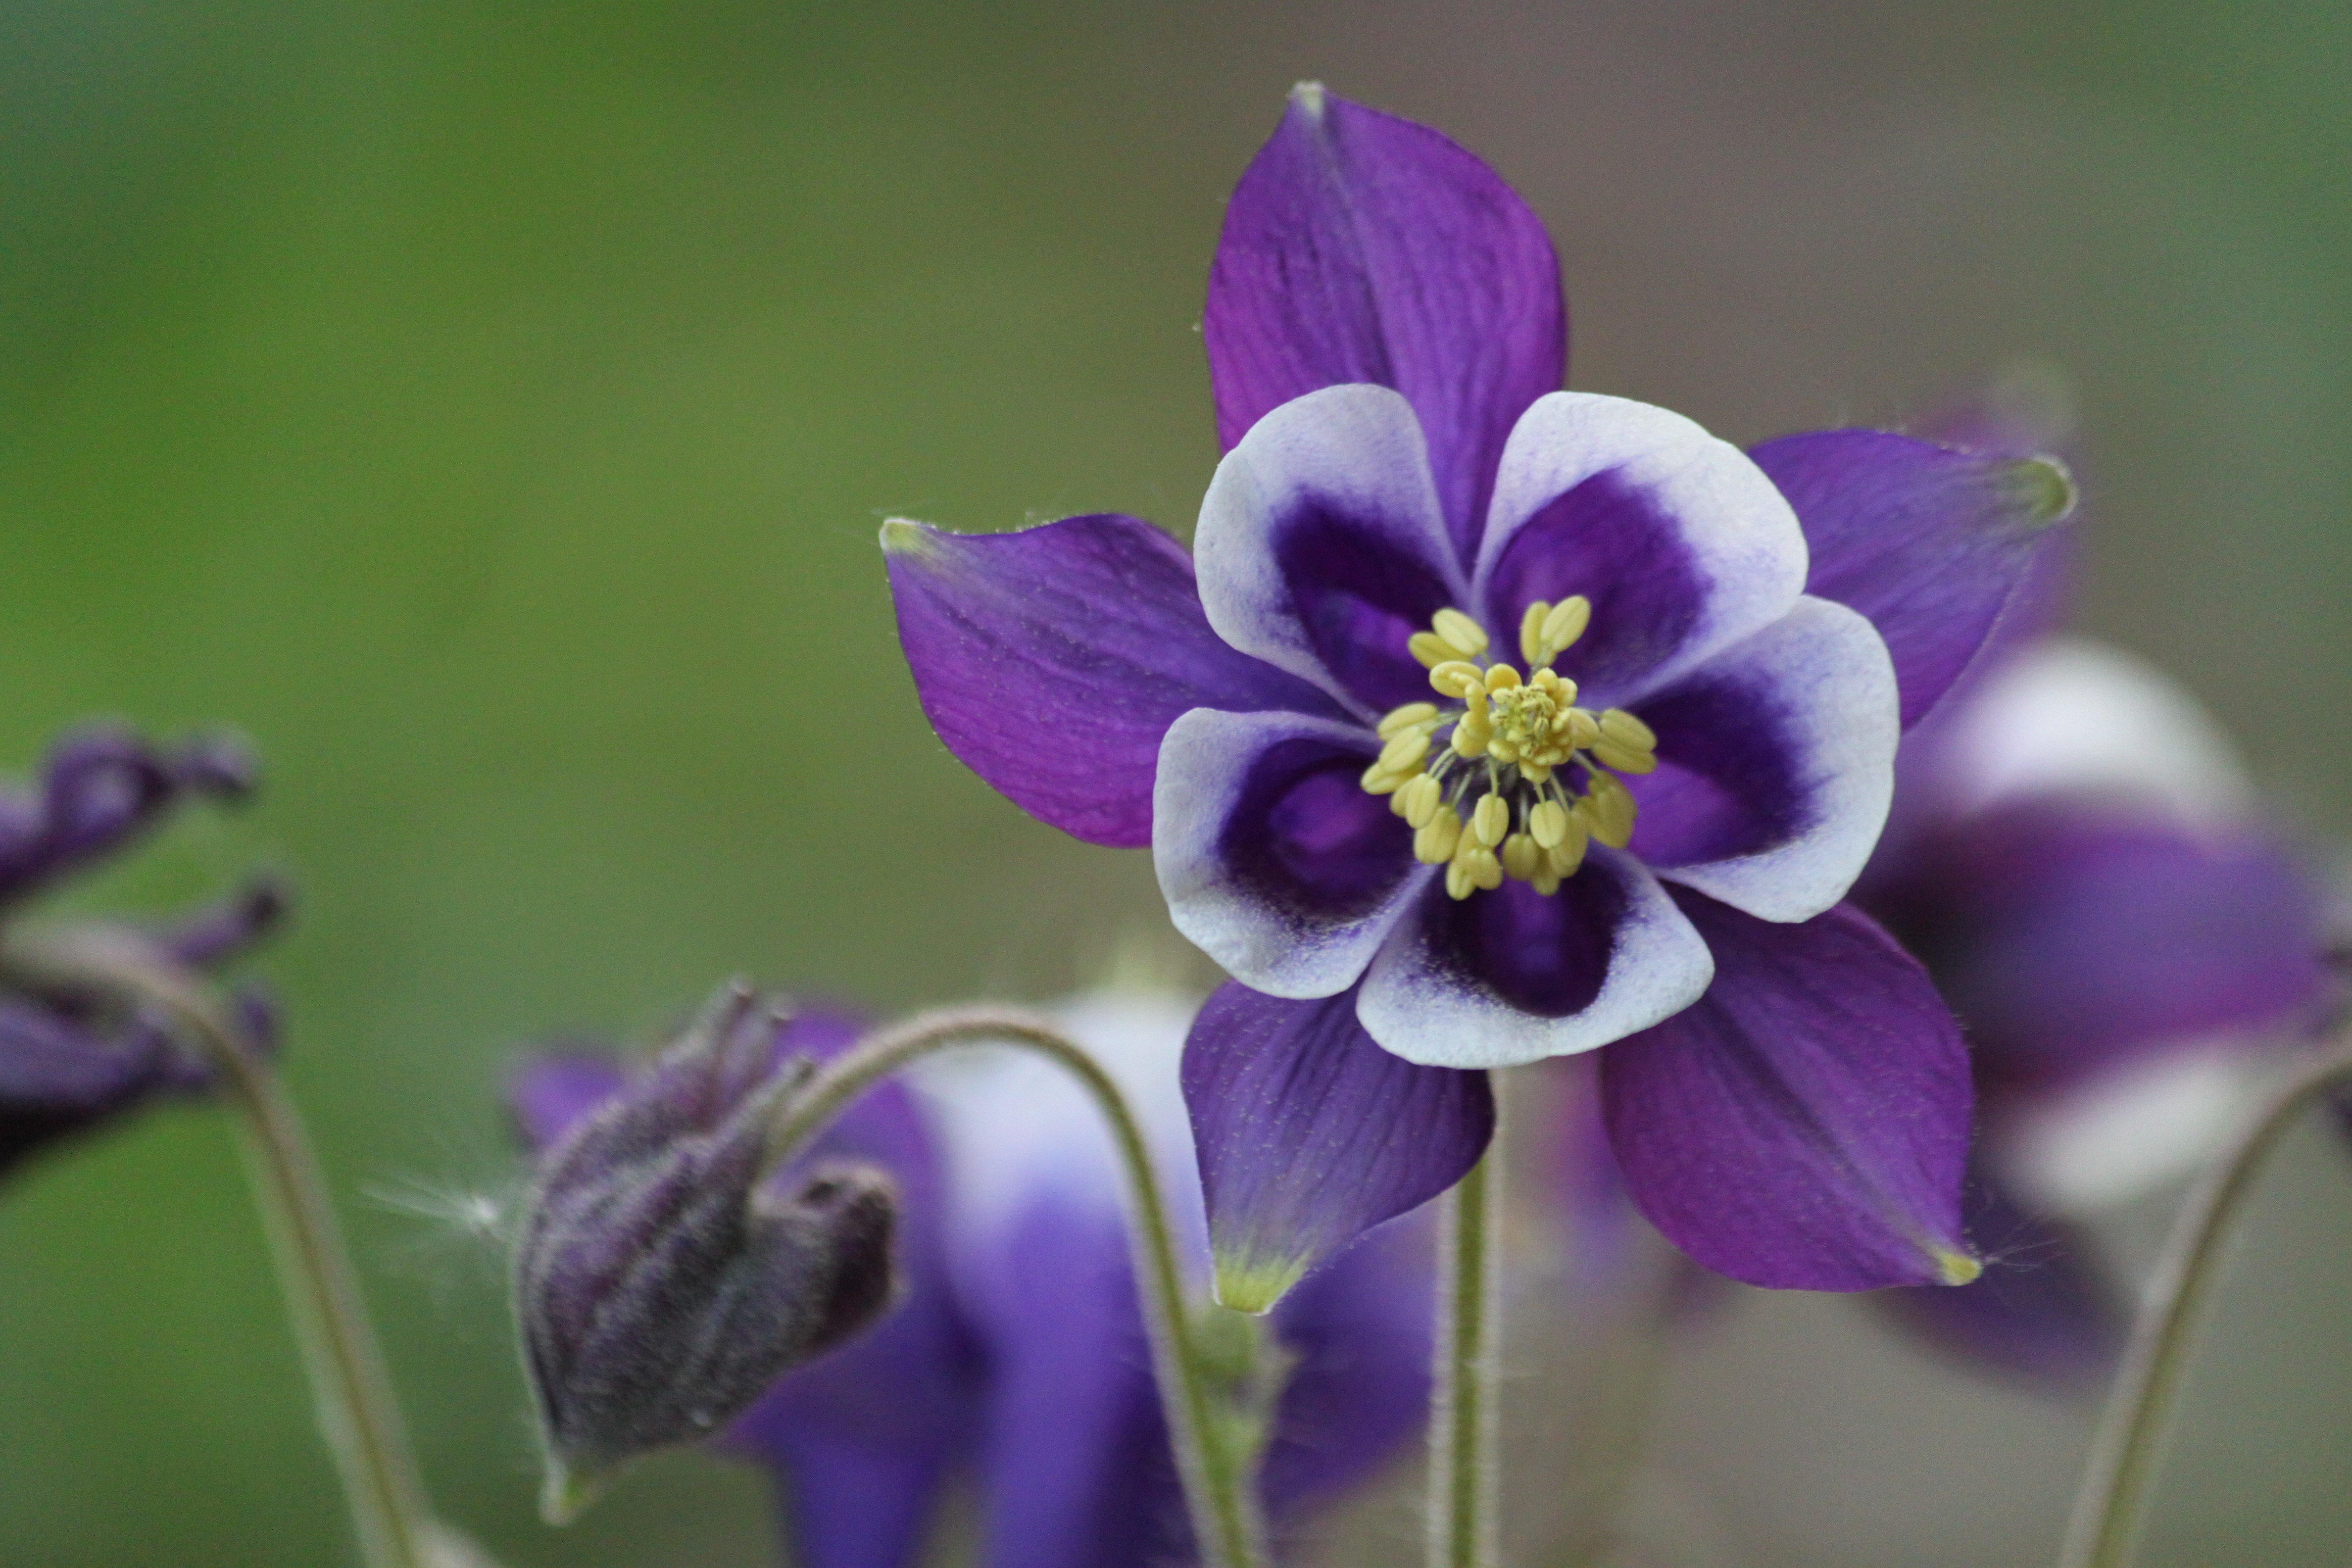
nature, blossom, plant, flower, purple, petal, bloom, spring, green, macro, garden, close, flora, wildflower, flowers, close up, violet, columbine, macro photography, flowering plant, b hen, persepktive, plant stem, land plant, colorado blue columbine